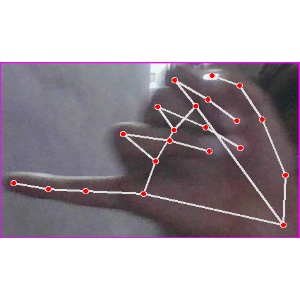
अक्षर: च